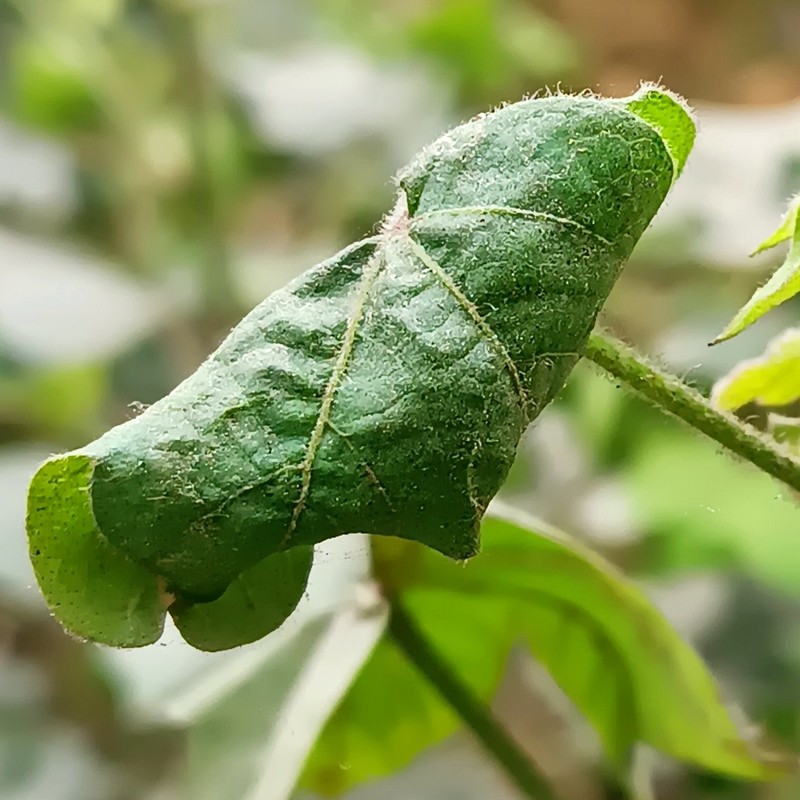
Label: Curl Virus